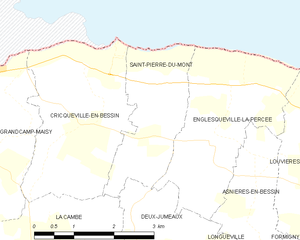
Saint-Pierre-du-Mont est une commune française, située dans le département du Calvados en région Normandie, peuplée de 80 habitants.